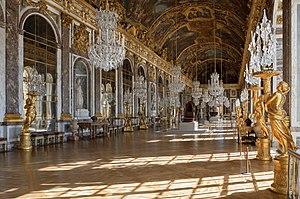
Galerie des Glaces du Château de Versailles, à Versailles en France. العربية: قاعة المرايا في قصر فيرساي ، فرنسا
À la cour de Versailles, l'étiquette s'imposait. Toute rencontre s'assujettissait à des codes et des préséances. Le roi Louis XIV les respectait et veillait à ce que son entourage l'imite. Dans le petit univers du château, chacun cherchait à augmenter ses prérogatives en veillant à ce qu'aucun autre ne s'élève au-dessus des siennes, on s'épiait et se jalousait.
Le mot galerie trouve ses origines de l'italien galleria qui signifie « tunnel ». La neuvième édition du dictionnaire de l'académie française donne la définition suivante : « Passage ménagé à l'intérieur ou à l'extérieur d'un édifice pour servir à la circulation ou à la promenade. »
Les films tournés au domaine de Versailles sont les productions cinématographiques ou télévisuelles dont certaines scènes ont fait l'objet d'un tournage au sein du domaine de Versailles, que ce soit dans les jardins, dans le château ou dans le domaine de Trianon. Depuis 1904, près d'un millier de films ont eu pour décor l'un des sites les plus demandés de France. Depuis le tournage du film de Sofia Coppola en 2006, une politique d'accueil des tournages a été mise en place et un barème a été fixé à 15 000 euros la journée de location en intérieur et 10 000 euros en extérieur. Afin de ne pas gêner le public, les tournages se font généralement le lundi, jour de fermeture hebdomadaire du domaine, ou la nuit.
La galerie des Glaces ou Grande Galerie est une galerie de grand apparat de style baroque située dans le château de Versailles, dont elle est l'une des pièces emblématiques. Conçue et construite de 1678 à 1684 par l'architecte Jules Hardouin-Mansart, elle était alors destinée à illustrer le pouvoir du monarque absolu Louis XIV et à éblouir ses visiteurs, par son ornementation, par sa riche iconographie composée par Charles Le Brun et par ses dimensions inédites. Longue de 73 m, large de 10,50 m, la galerie est revêtue de 357 glaces, soit 21 glaces à chacune des 17 arches faisant face à 17 fenêtres. Située au premier étage du corps central du château, elle fait face, à l'ouest, aux jardins de Versailles, dont elle achève la perspective.
Une glace est une feuille de verre étamée pour la rendre réfléchissante.
Une galerie est un espace couvert ayant une fonction de lieu de séjour et de lieu de circulation.